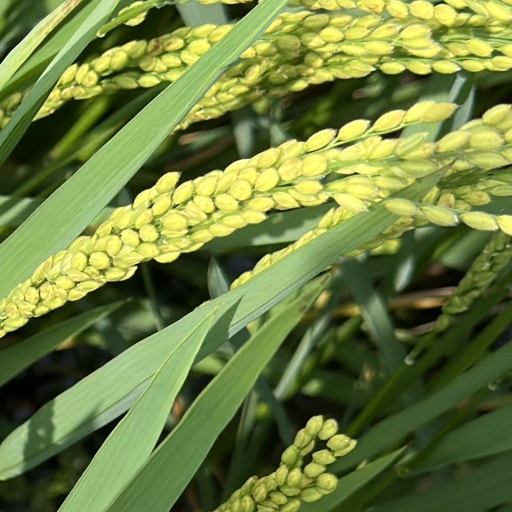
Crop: rice